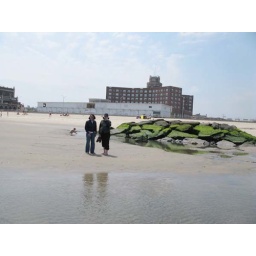
Memorial Saturday in Ocean Grove 2009 - 21 - beach girls